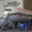
Label: airplane